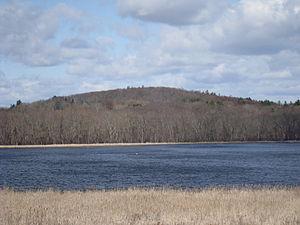
Punkatasset Hill est une colline située à Concord, dans le Massachusetts. Elle est l'un des points les plus élevés de la ville avec 88 mètres d'altitude. Punkatasset, mot massachusett, peut se traduire Shallow Brook en anglais.